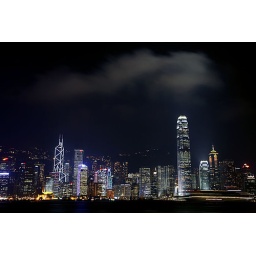
The Hong Kong Skline with a cloud in the sky as a bonus